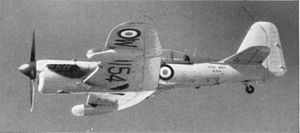
Fairey Firefly / Versioner
Firefly AS.Mk7 WJ154
Fairey Firefly var et britisk 2.verdenskrigs-æra hangarskibsbaseret jagerfly og ASW-fly i tjeneste ved Fleet Air Arm. Dets flyveegenskaber og ildkraft var forgængeren Fairey Fulmar overlegen, men den trådte først i tjeneste henimod slutningen af krigen. Designet ud fra det daværende FAA-koncept for et tosædet rekognoscerings- og jagerfly, var piloten og navigatøren/våbenofficeren placeret i hvert sit cockpit. Firefly var solidt, langtrækkende og omgængeligt i den daglige rutine på et hangarskib, selv om en enlig motor i et tungt flystel i nogen grad hæmmede flyets ydeevne.